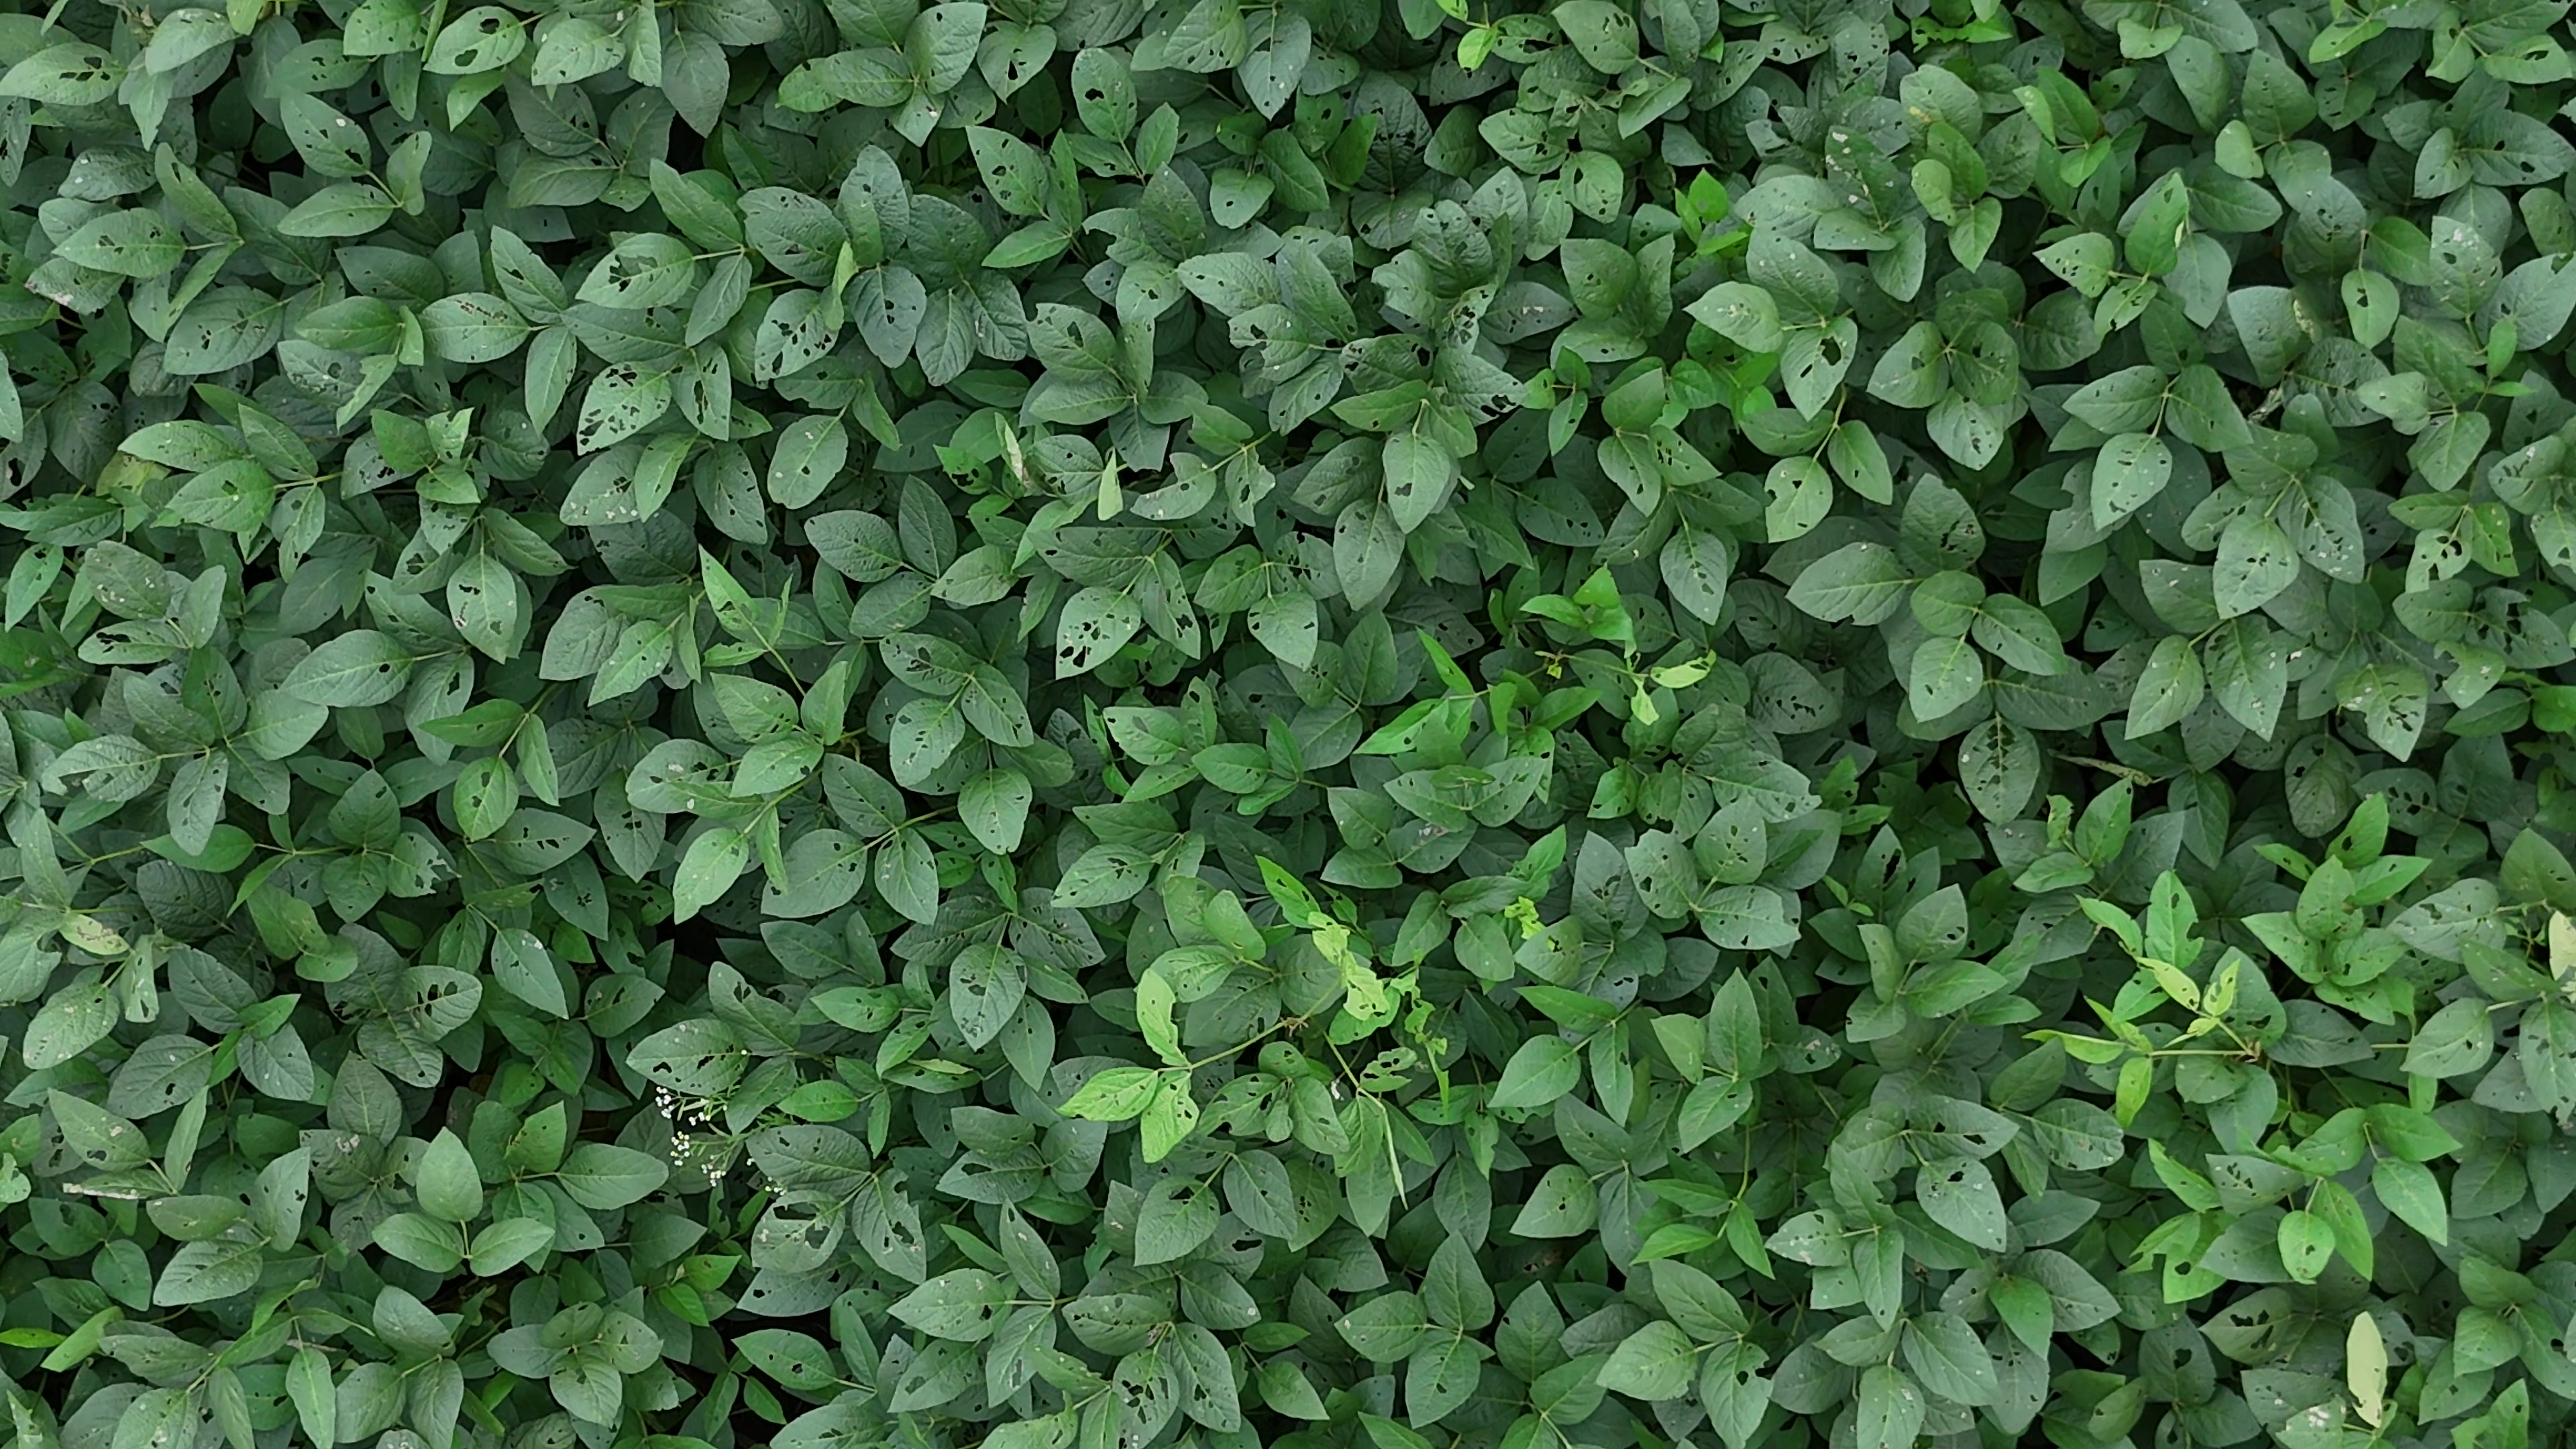
Label: Semilooper_Pest